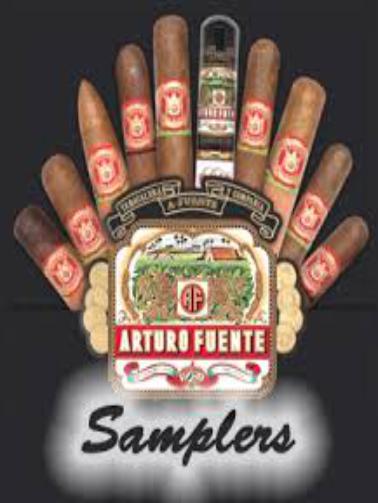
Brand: Arturo Fuente
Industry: Necessities